Rio de Janeiro/Galeão International Airport

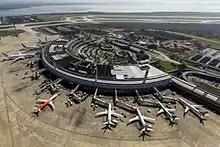
Terminal 1

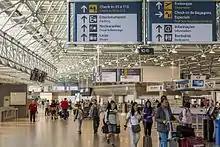
Terminal 2 check-in area

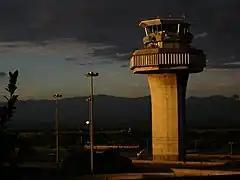
Air Traffic Control Tower

Following is the number of passenger, aircraft and cargo movements at the airport, according to Infraero (2007-2013) and RIOgaleão (2014-2023) reports: